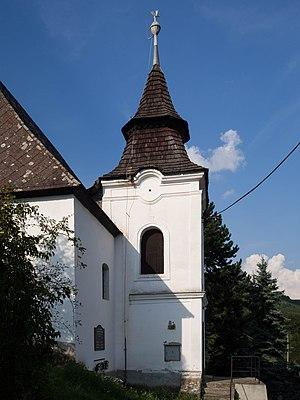
L'église réformée de Vidová, Slovaquie. Premier édifice renaissance a été réaménagé dans le style classique au début du 19e siècle.